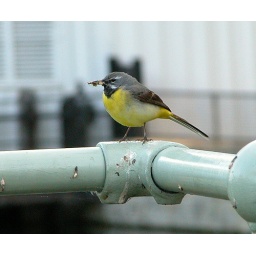
A male grey wagtail, nesting near my home